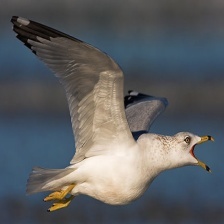
Species: SHORT BILLED DOWITCHER
Scientific name: LIMNODROMUS GRISEUS